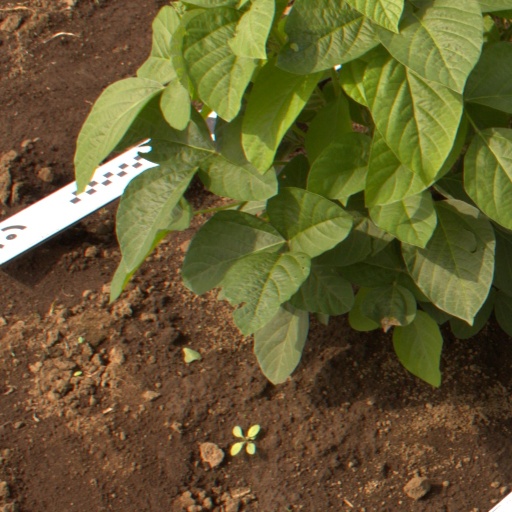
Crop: soybean